Mount Lebanon Mutasarrifate

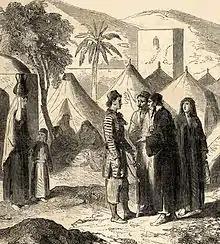
Christian refugees during the 1860 strife

The events of this civil war began in the summer of 30 August 1859, with a simple dispute, possibly over a game of marble (although some sources believe that the cause of the dispute isn't known) between a Druze and a Maronite kid in the town of Beit Meri, the parents of each of the kids participated in the dispute, and it turned into a bloody quarrel in which the people of the two sects from Beit Meri, then from all the villages of Matn, participated. The fighting got reignited on 22 May 1860, when a small group of Maronites fired on a group of Druze at the entrance to Beirut, killing one and wounding two. This sparked a torrent of violence which swept through Lebanon. In a mere three days, from 29 to 31 May 60 villages were destroyed in the vicinity of Beirut. 33 Christians and 48 Druze were killed. By June, the disturbances had spread to the "mixed" neighbourhoods of southern Lebanon and the Anti Lebanon, to Sidon, Hasbaya, Rashaya, Deir el Qamar, and Zahlé. The Druze peasants laid siege to Catholic monasteries and missions, burnt them, and killed the monks. France intervened on behalf of the local Christian population and Britain on behalf of the Druze after the massacres, in which over 10,000 Christians were killed.